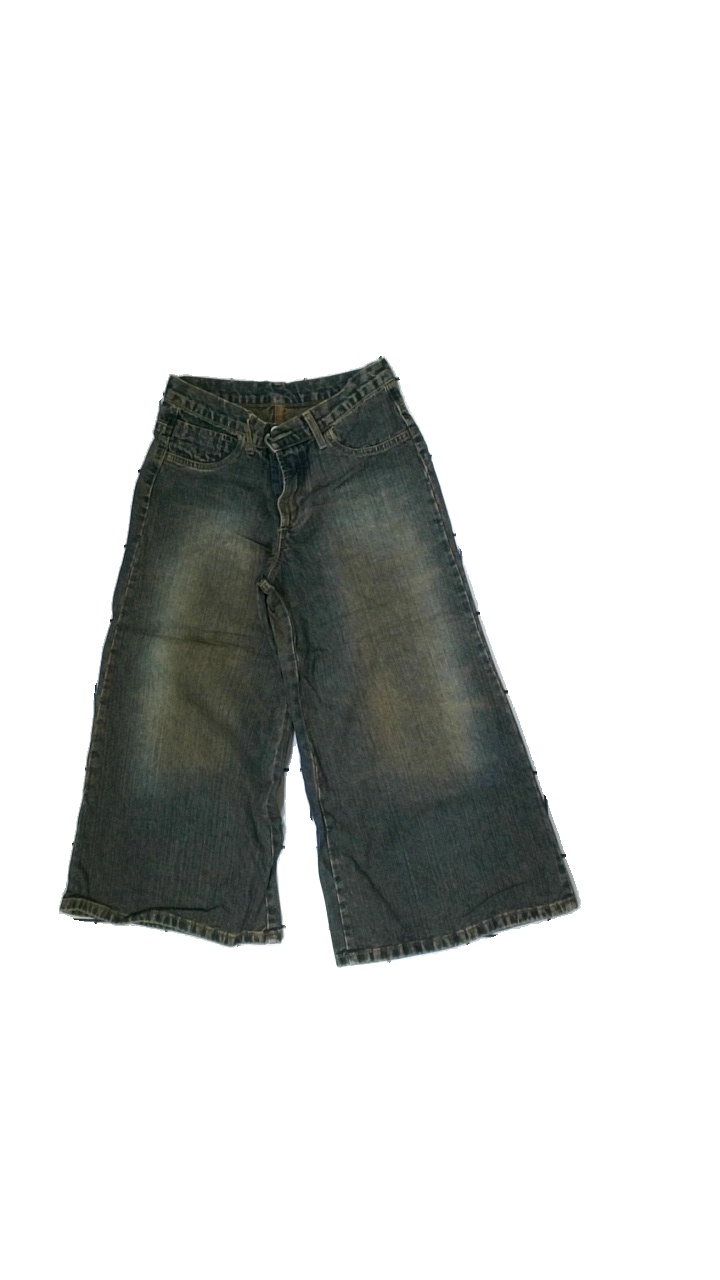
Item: Trousers (Children)
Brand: Cimarron
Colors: Blue, Orange
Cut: Loose
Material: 100% cotton
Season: All
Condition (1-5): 2
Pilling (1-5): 5
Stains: Major
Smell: Minor
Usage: Export
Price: <50